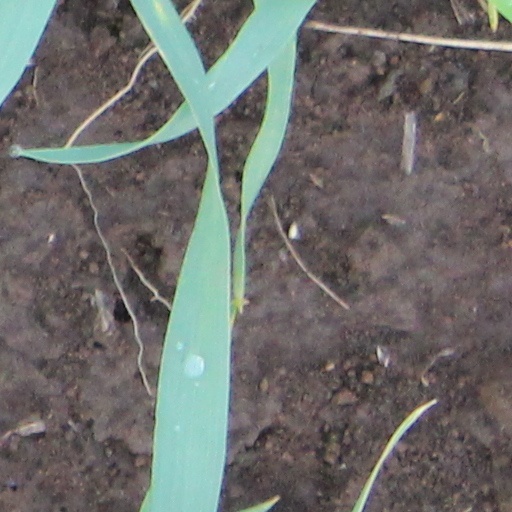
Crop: wheat